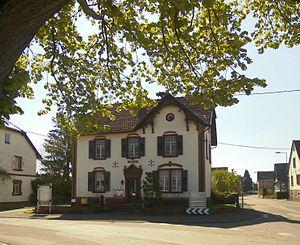
La mairie de Riedseltz
Riedseltz est une commune française située dans le département du Bas-Rhin, en région Grand Est.